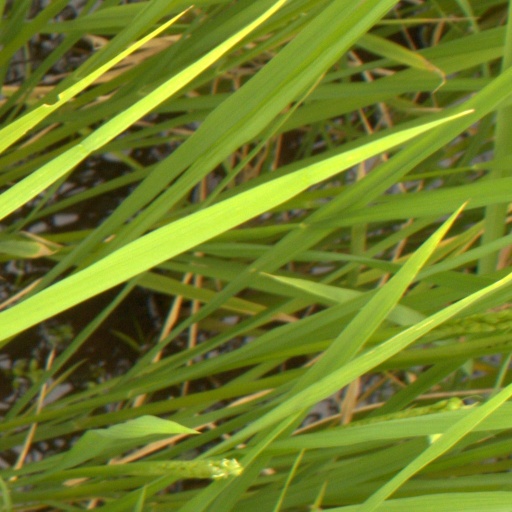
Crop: rice